Timothy Leighton

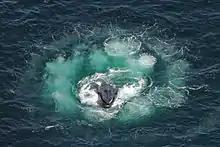
Humpback whale lunging in the center of a bubble net spiral.

Leighton's explanation of how humpback whales use sound when feeding in bubble nets is now a staple explanation on whale tour boats. He explained how dolphins can echolocate while producing bubble nets to hunt, a process that should blind their sonar.